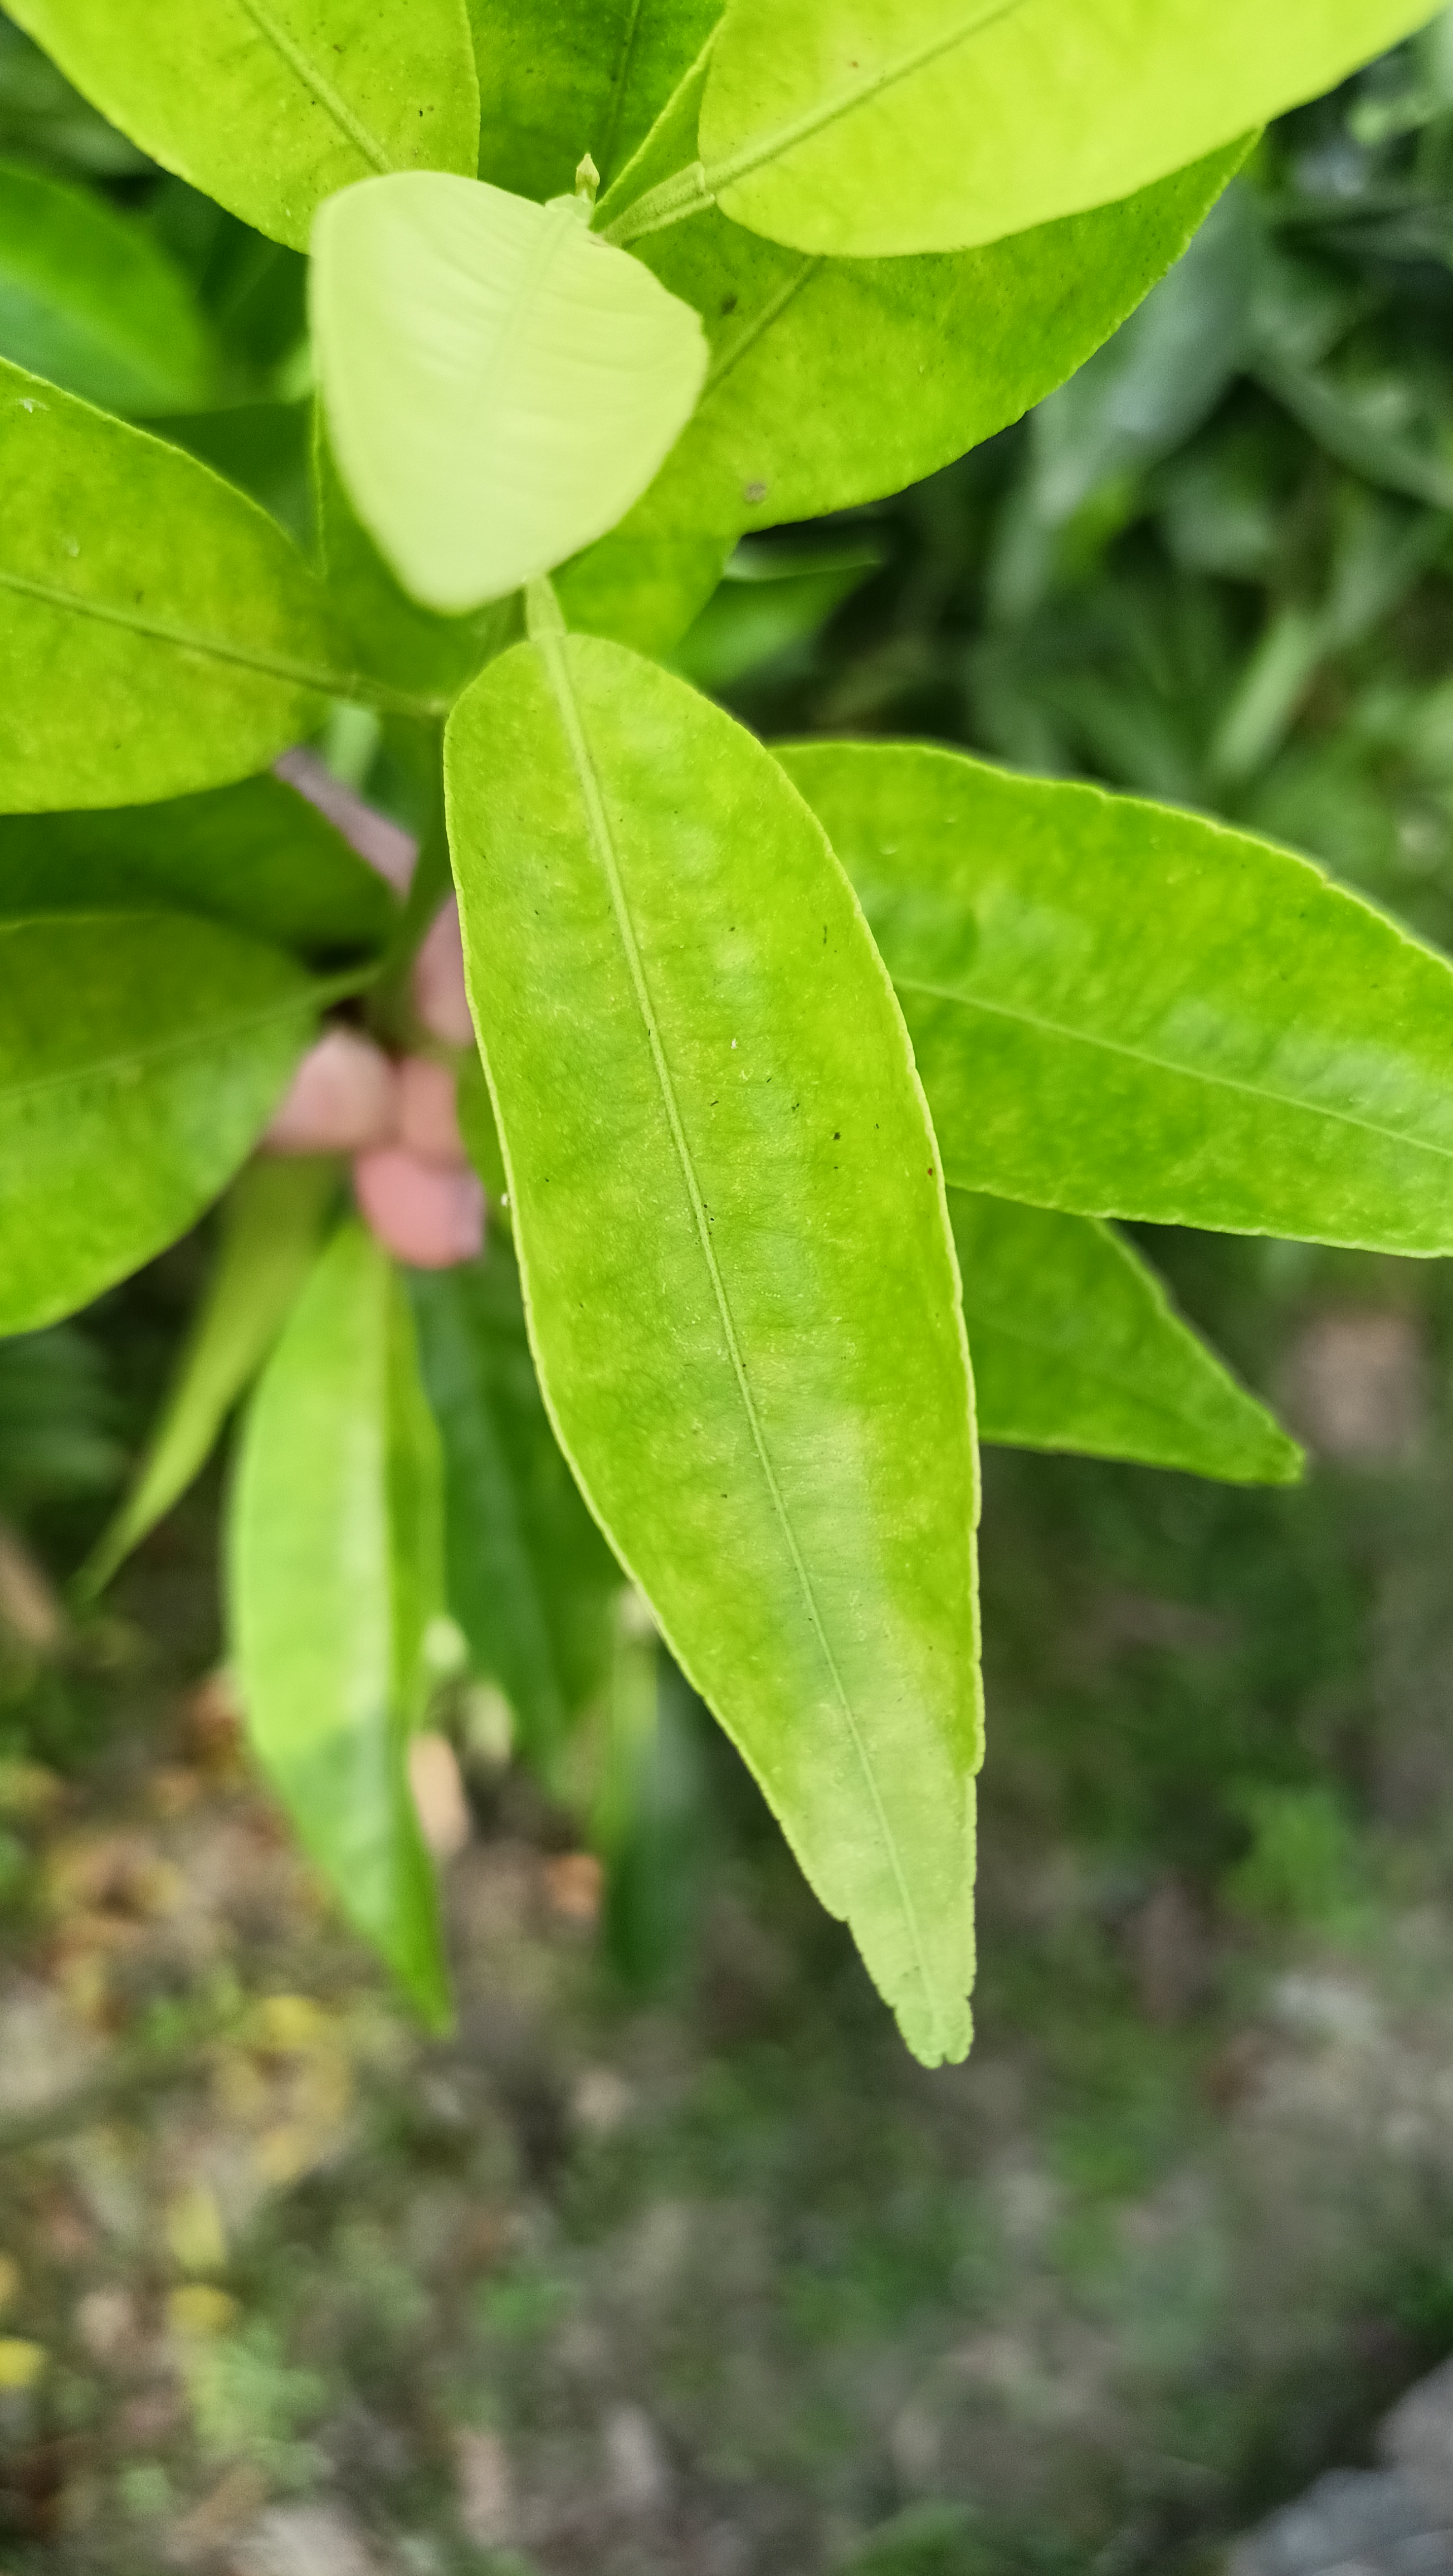
Mandarin leaf variety: Mandaring